A Death-Bed

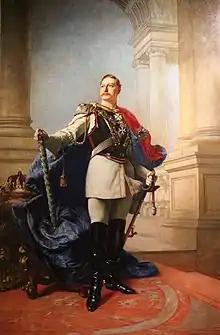
Kaiser Wilhelm II. Portrait by Max Koner

"A Death-Bed" is a poem by English poet and writer Rudyard Kipling (1865-1936). It was first published in April 1919, in the collection "The Years Between". Later publications identified the year of writing as 1918. Kipling's only son, John, had been reported missing in action in 1915, during the Battle of Loos, leaving him grief-stricken. "A Death-Bed" has been variously described as "the most savage poem Kipling ever wrote", "the chilling and pitiless masterpiece" and as "overtly distasteful".